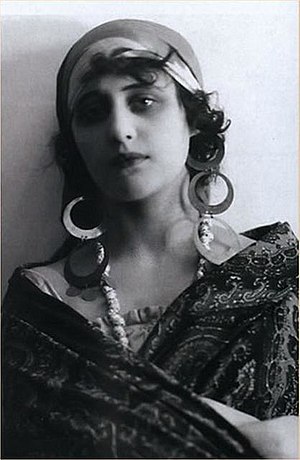
Vera Kholodnaja / Galleri
Vera Vasilevna Kholodnaja var den første stjerne indenfor russisk stumfilm. I dag eksisterer kun fem af hendes film ud af et totalt antal som er ukendt, men skønnes at ligge mellem 50 og 100 stykker.